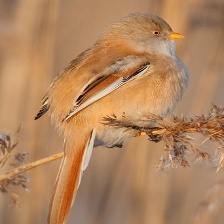
Species: BEARDED REEDLING
Scientific name: PANURUS BIARMICUS